Philip Fox (astronomer)

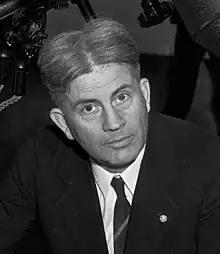
Fox in 1935

Philip Fox (March 7, 1878 – July 21, 1944) was an American astronomer and an officer in the U.S. Army. He was the first director of the Adler Planetarium in Chicago, the first planetarium in the western hemisphere.